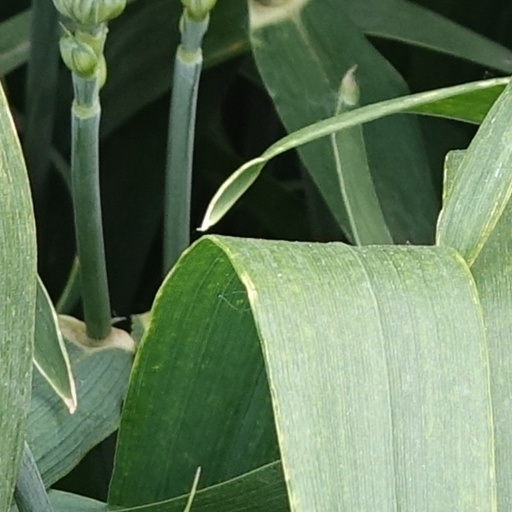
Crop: wheat